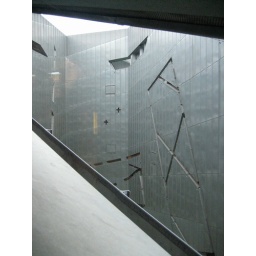
This is a view of the building facade taken through a window in the main gallery.